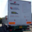
Label: truck